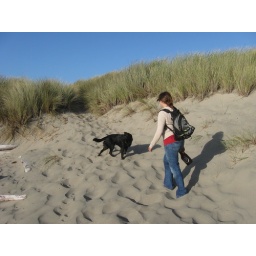
Hiking through the beach trail in bare feet